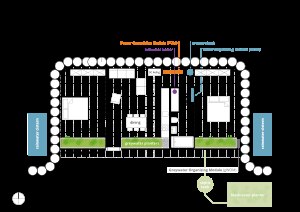
Jordskib
Et jordskibs typiske plantegning.
Et jordskib er et passivt hus som bygges med hjælp af naturlige materialer og recirkuleringsmaterialer. Prototypen byggedes af Michael Reynolds i 1970'erne.